Pieter Omtzigt

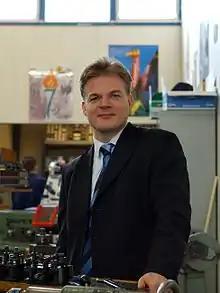
Omtzigt in 2006

In addition to his role in parliament, Omtzigt has been serving as member of the Dutch delegation to the Parliamentary Assembly of the Council of Europe (PACE) since 2004. He is currently a member of the Committee on Legal Affairs and Human Rights; the Committee on the Honouring of Obligations and Commitments by Member States of the Council of Europe (Monitoring Committee); the Sub-Committee on Human Rights; the Sub-Committee on the implementation of judgments of the European Court of Human Rights; and the Sub-Committee on the Rights of Minorities.